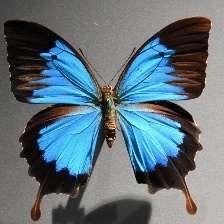
Species: ULYSES